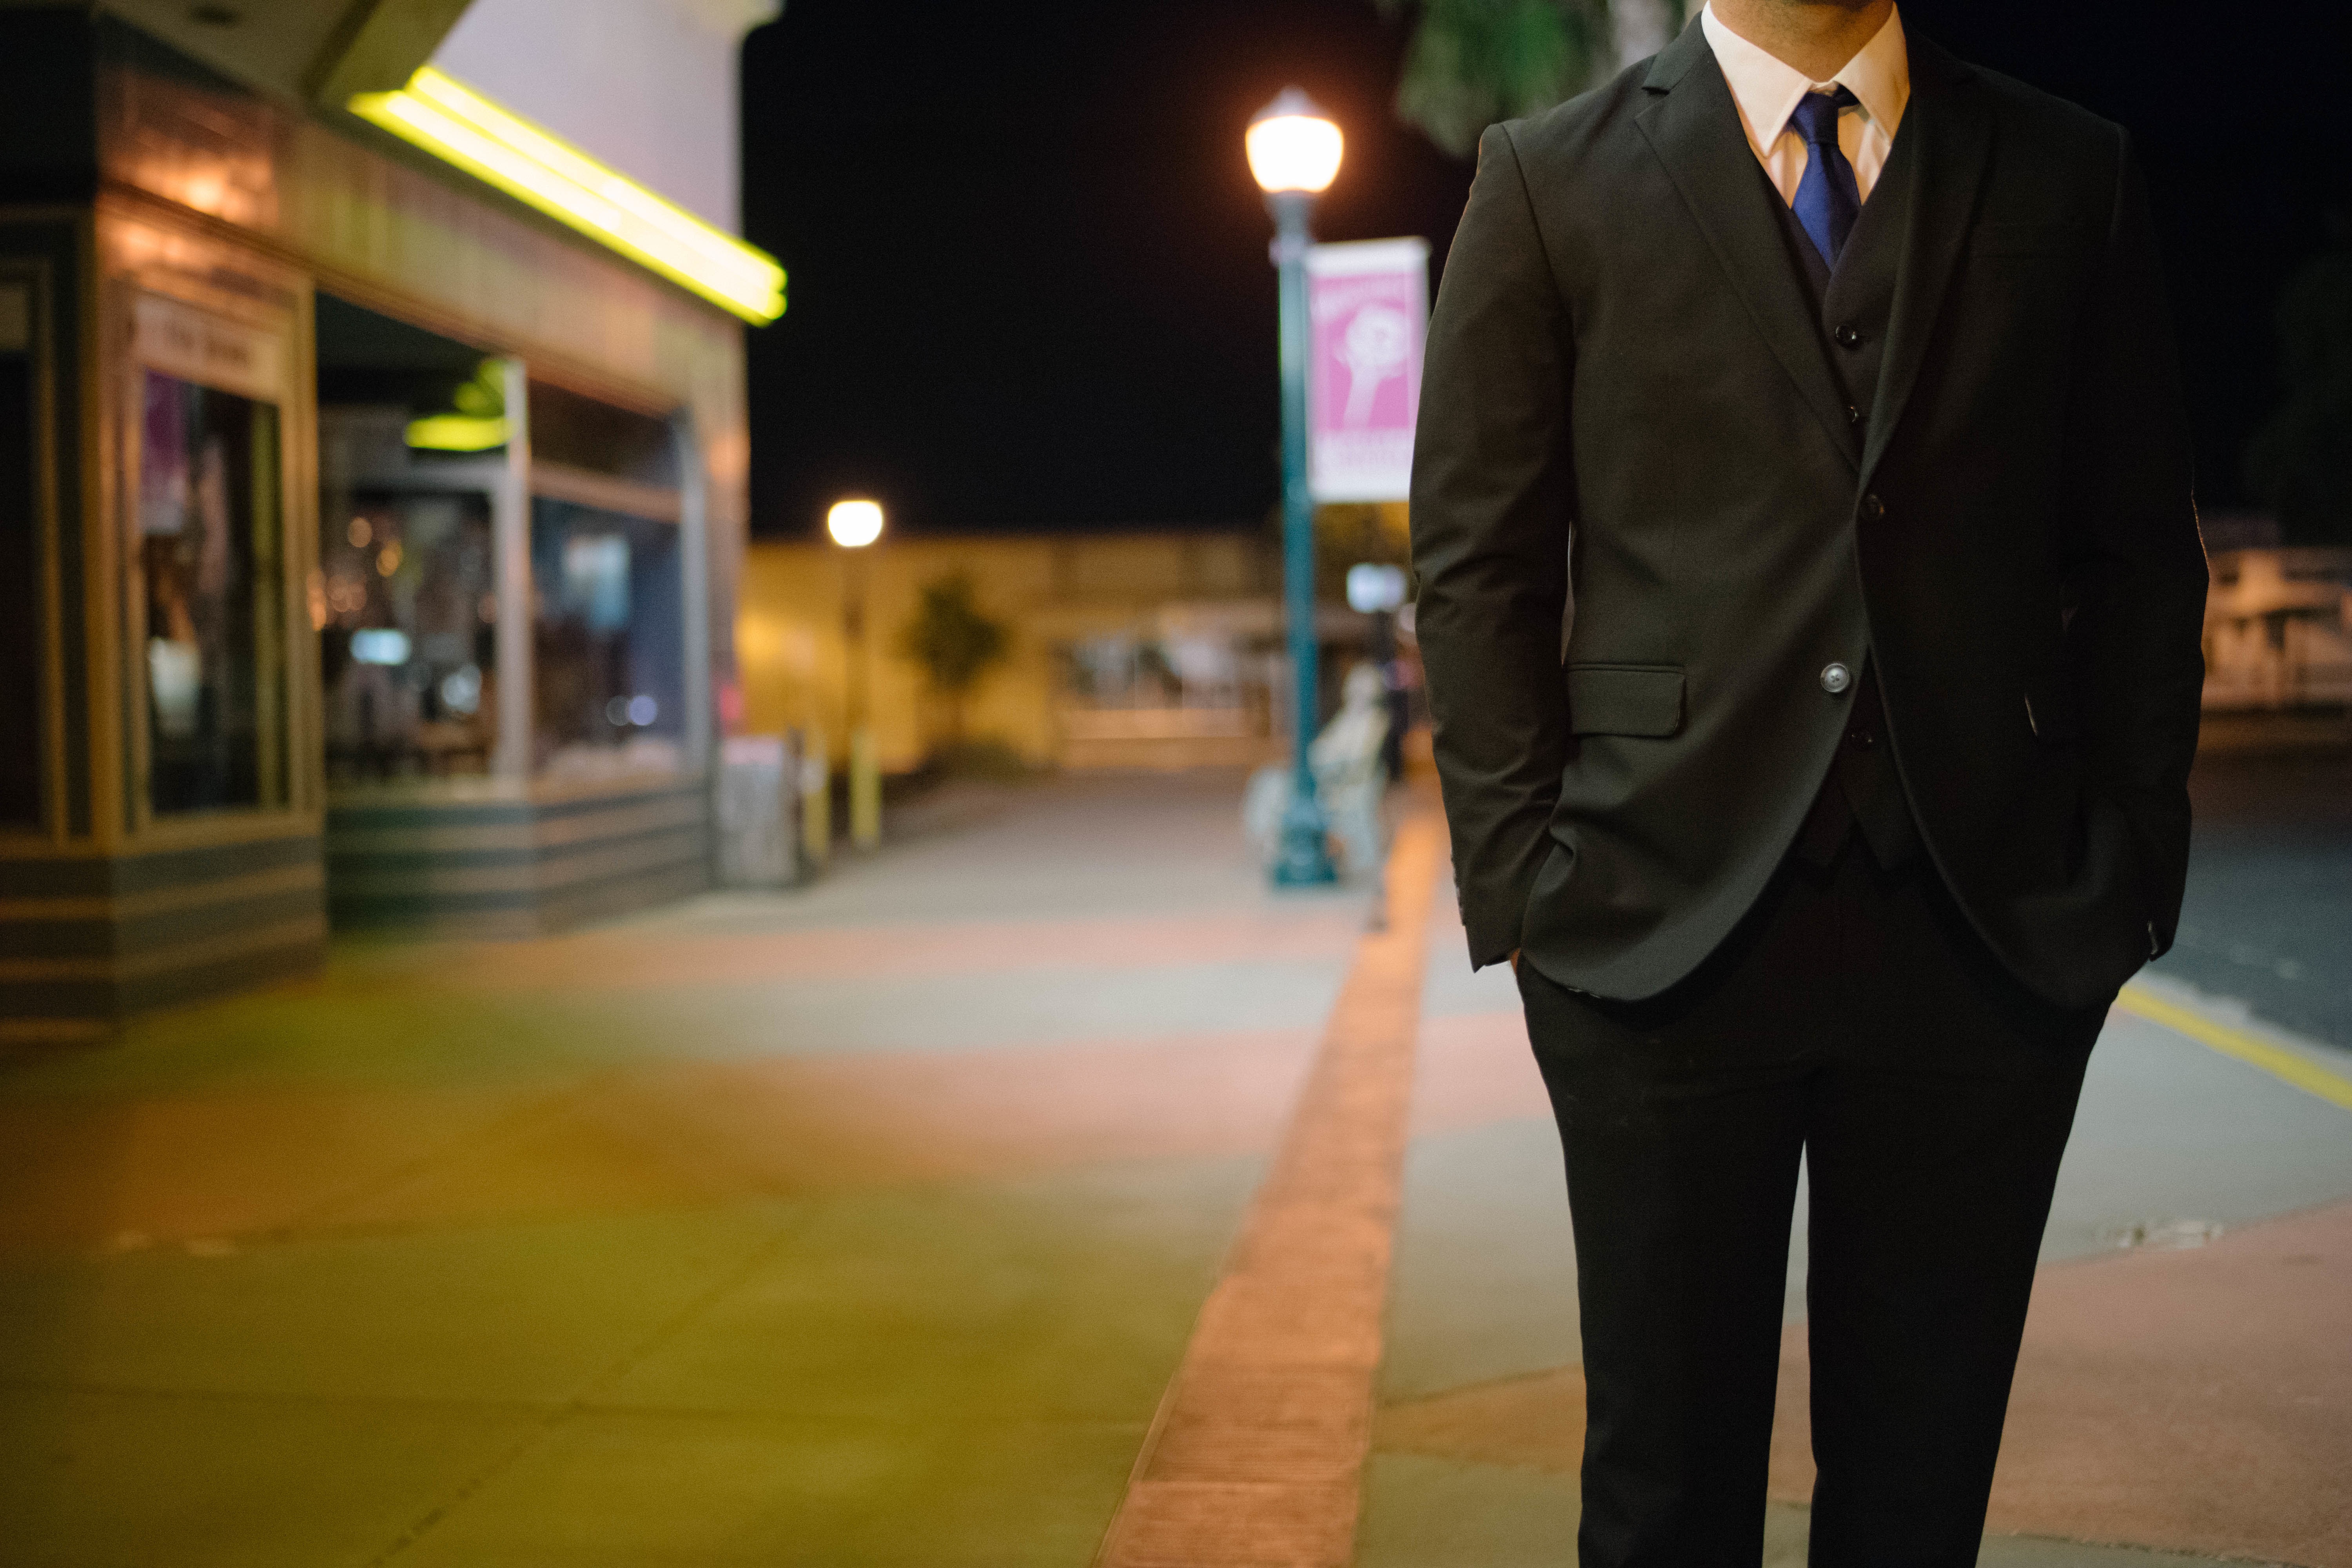
man, person, road, street, alone, male, evening, color, tie, fashion, business, snapshot, businessman, smart, neat